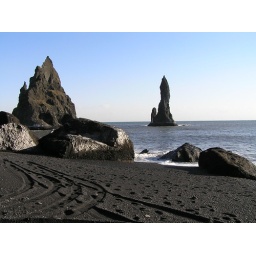
Black sand beach in Iceland